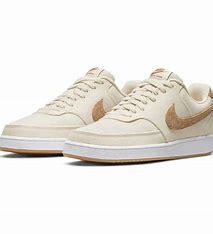
Brand: Nike
Model: Court